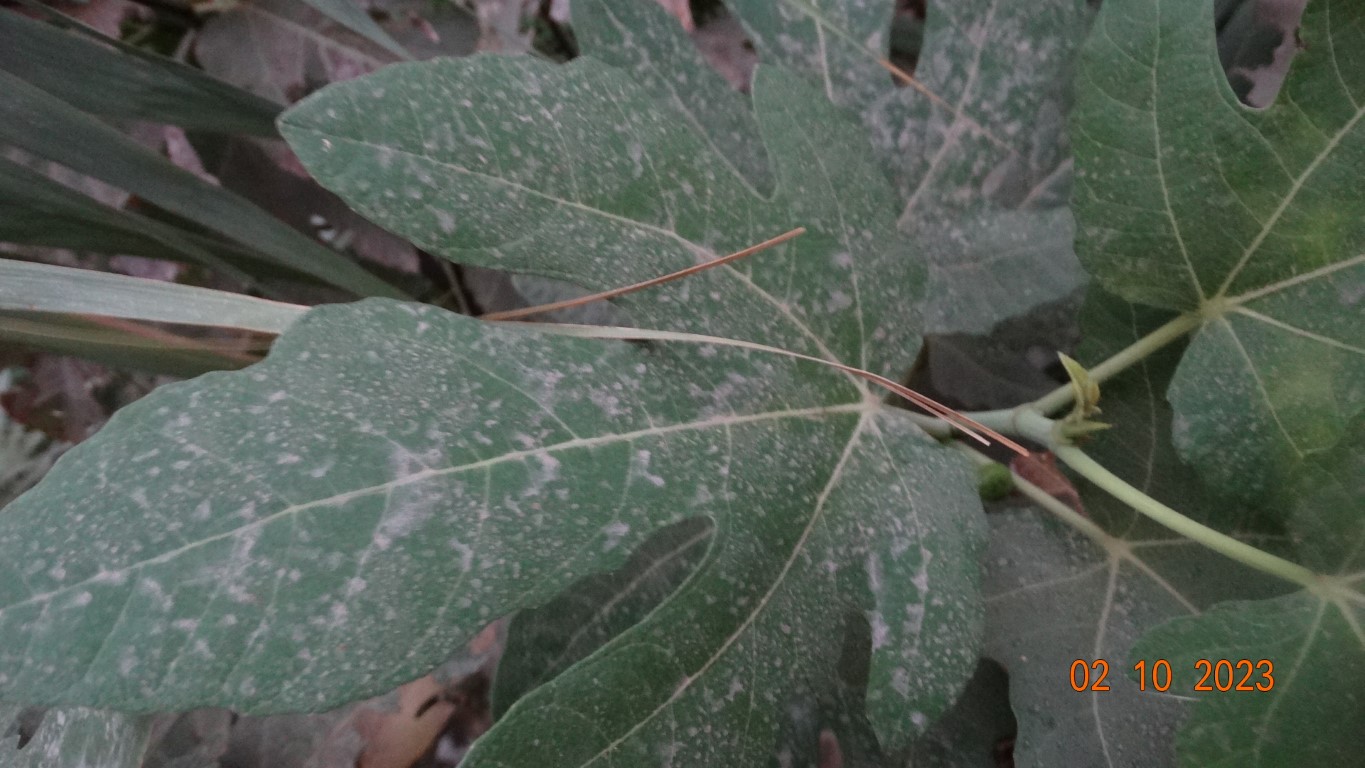
Label: healthy